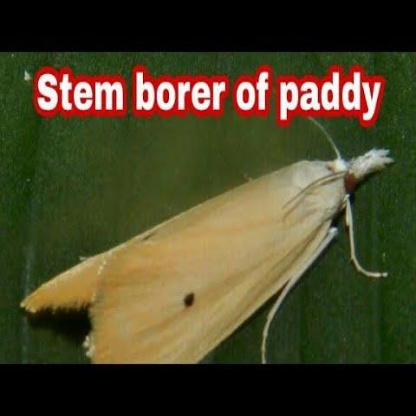
Nhãn: Sâu đục thân (Rice yellow stem borer)